William Gibbs (businessman)

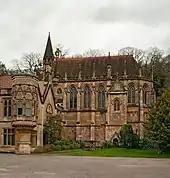
The Arthur Blomfield designed chapel, as viewed from the main entrance courtyard

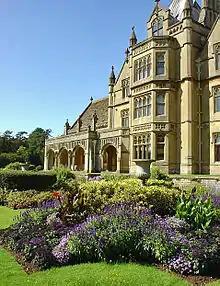
The southside of Tyntesfield, now under the ownership of the National Trust

From the start of his partnership with his brother in the business through to his death, William Gibbs' principal residence was always in London. On marrying, William moved from his brother's house in Bedford Square to 13 Hyde Park Street. The family then moved to Gloucester Place in 1849, and two years later to 16 Hyde Park Gardens, which the family owned until Blanche's death.